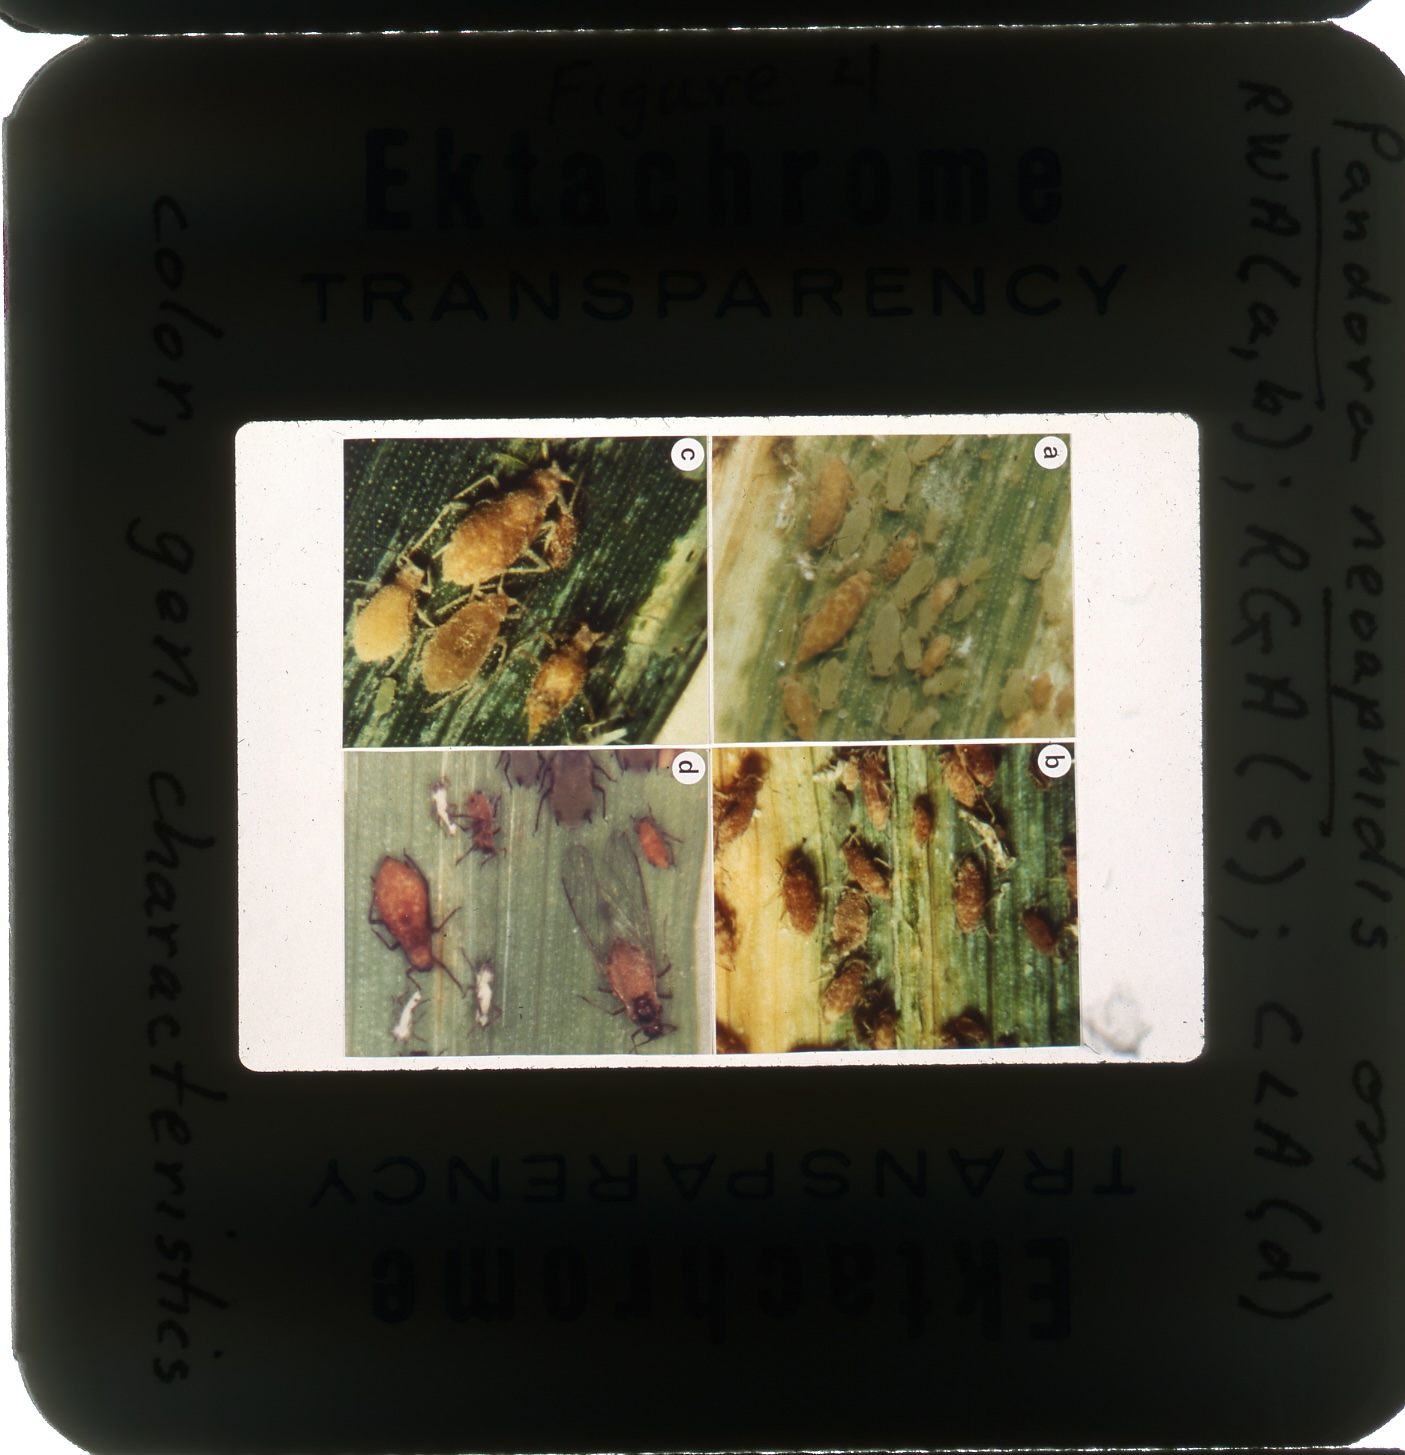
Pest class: russian_wheat_aphid